Agnes E. Meyer

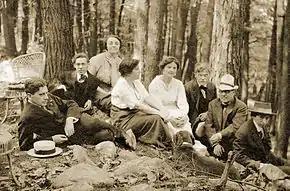
Left to right: Paul Haviland, Abraham Walkowitz, Katharine Rhoades, Emily Stieglitz, Agnes Meyer, Alfred Stieglitz, J. B. Kerfoot, John Marin

Shortly after graduating from Barnard, Meyer was hired by the old "New York Sun" as one of the newspaper's first woman journalists. Katharine Rhoades, Marion Beckett and Meyer were known as "The Three Graces" of the Alfred Stieglitz art circle.